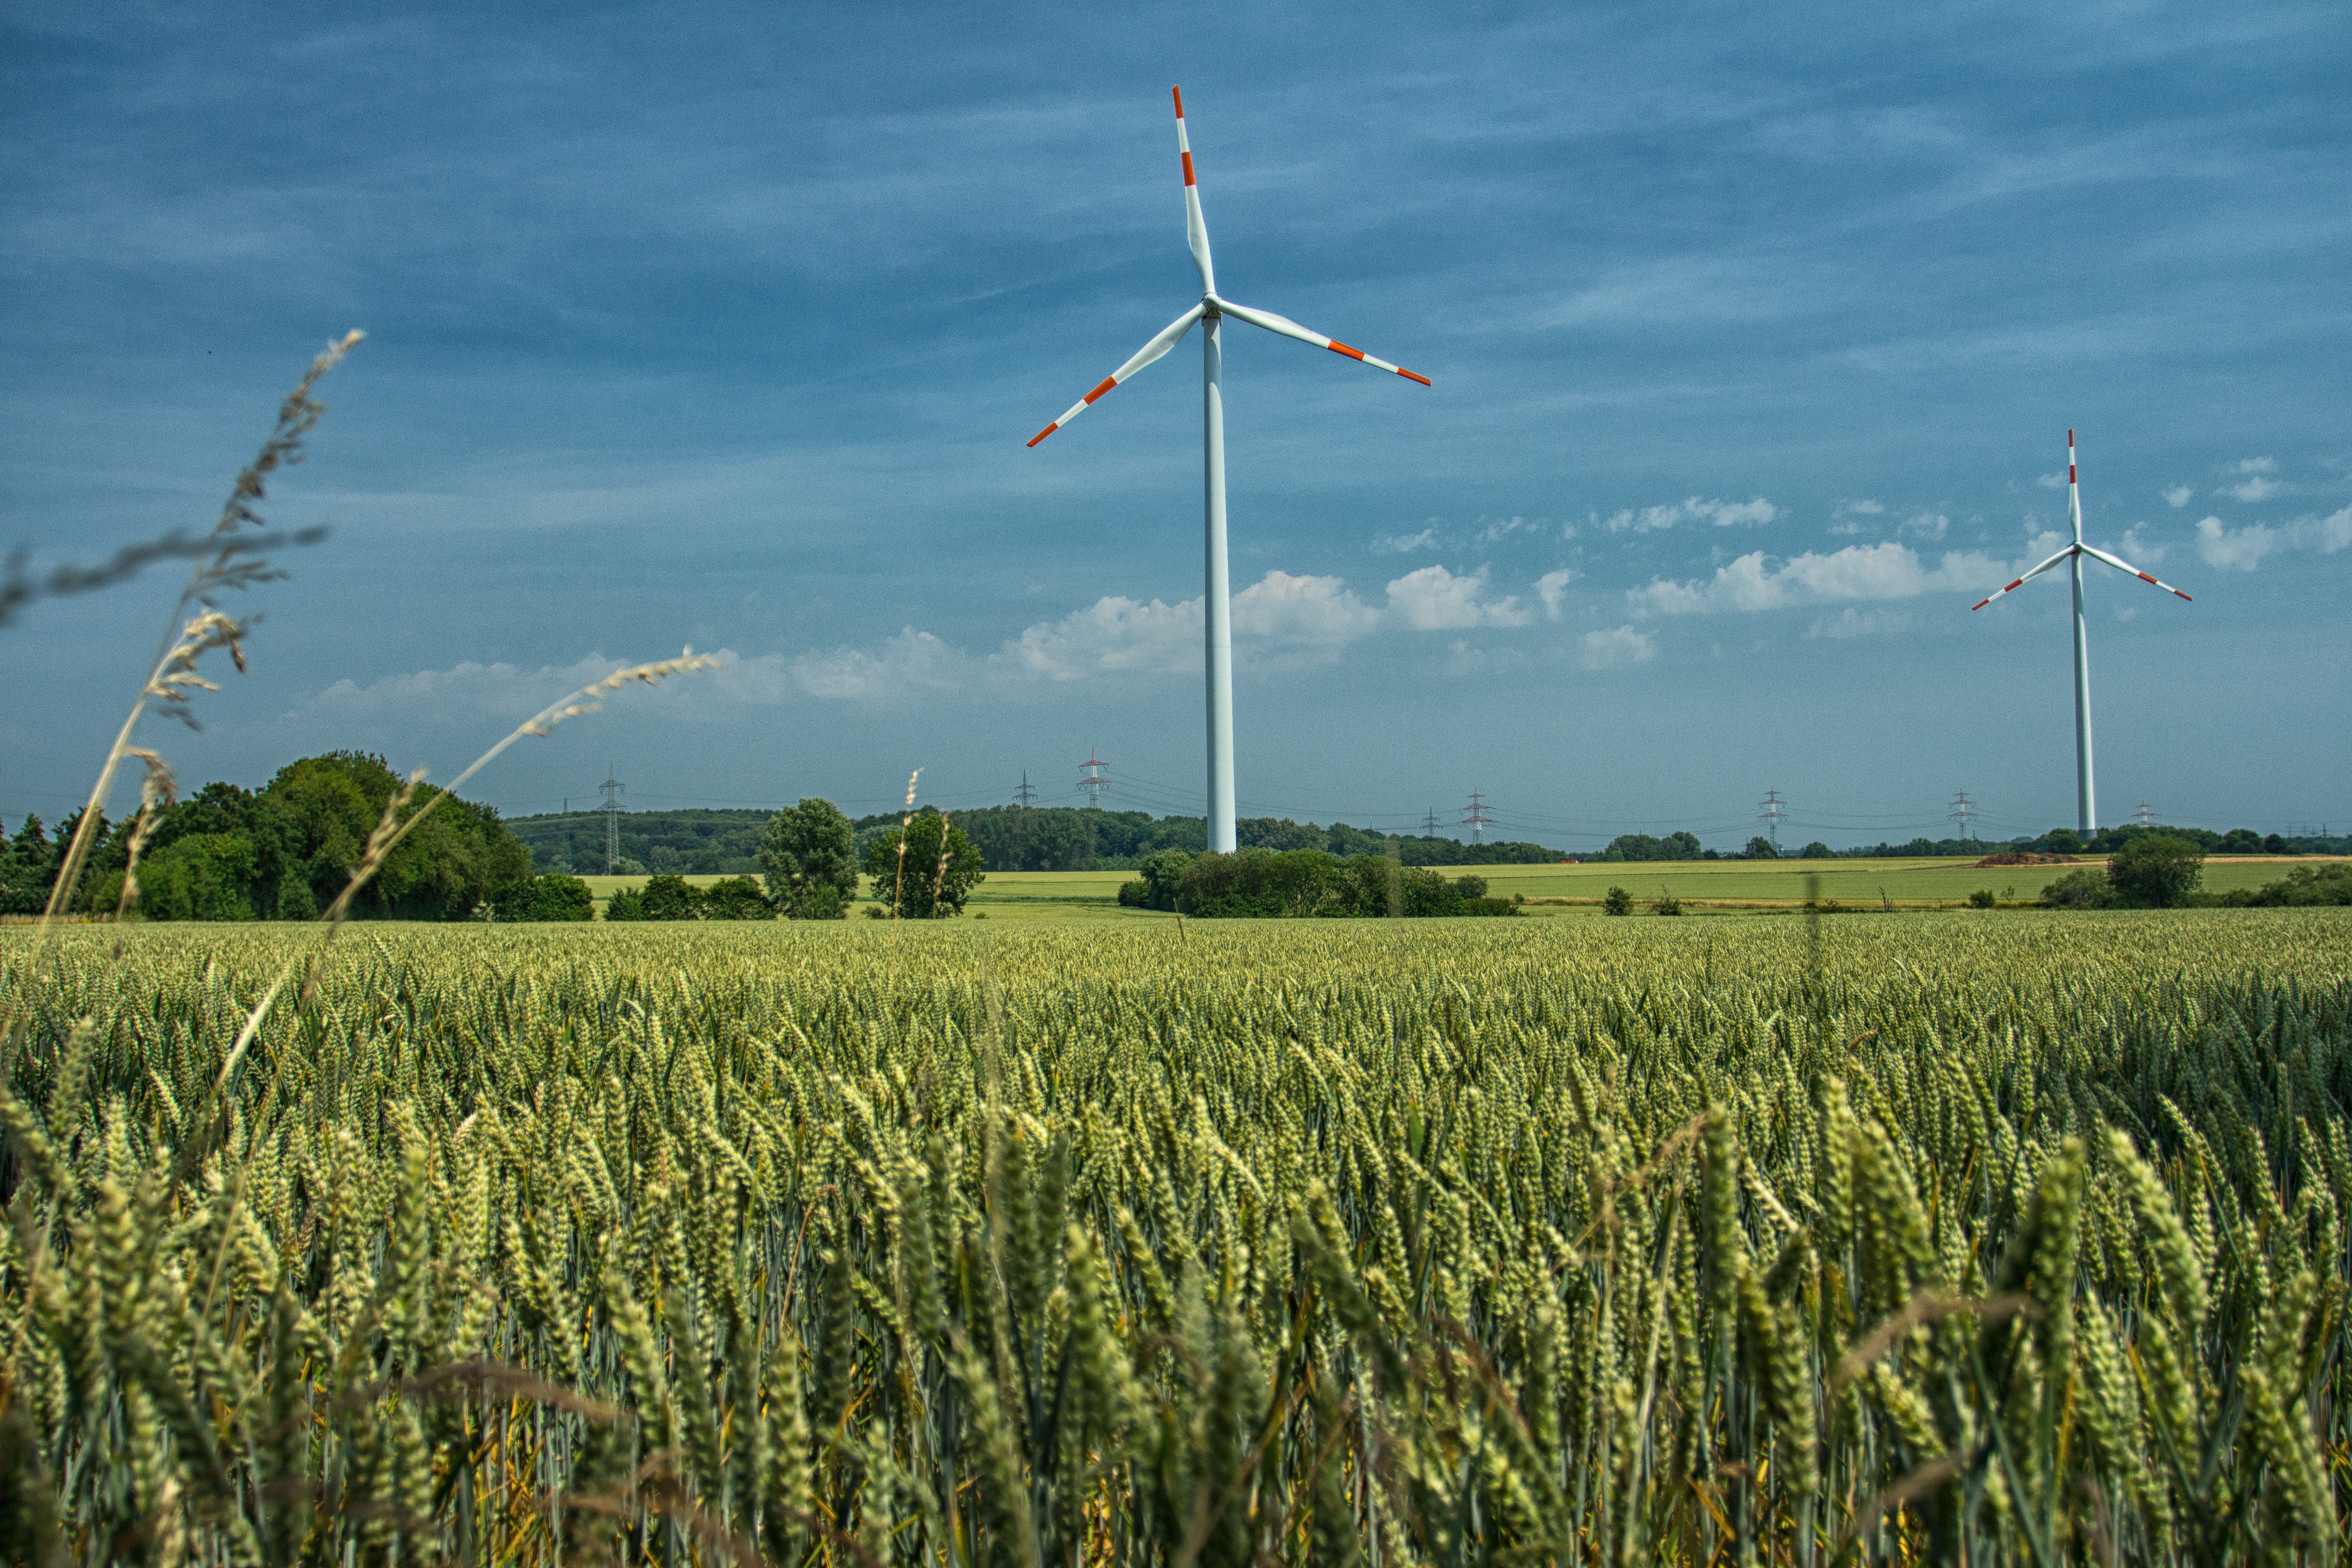
landscape, nature, grass, plant, sky, technology, field, grain, prairie, wind, summer, machine, wind turbine, agriculture, plain, spike, pinwheel, energy, current, clouds, grassland, cornfield, wind farm, cereals, rural area, grass family